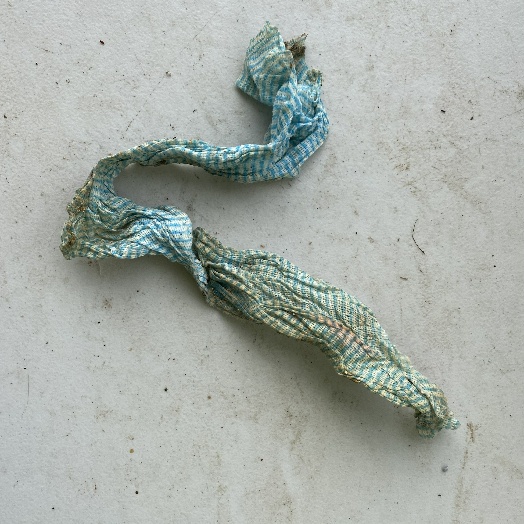
Label: Miscellaneous Trash